International Society for Transgenic Technologies

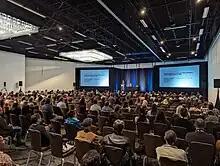
18th Transgenic Technology Meeting 2023 in Houston, USA

Every one and a half years the ISTT organizes an international scientific conference, the "Transgenic Technology Meeting", also known as the "TT Meeting". To promote communication and technology exchange, the website of the society publishes information and protocols related to transgenic technologies as well as the locations of transgenic service facilities, recognized as a valuable resource in the scientific literature. A collection of ISTT subject-related protocols has been published in the book "Advanced Protocols for Animal Transgenesis – an ISTT Manual". The society is also associated with the peer-reviewed scientific journal Transgenic Research, which publishes scientific findings on transgenic and genome-edited higher model organisms. As a platform for the rapid exchange of scientific information, the ISTT hosts two mailing lists, the public "transgenic-list" (often referred to as "tg-l") and the "ISTT-list" reserved for ISTT members with around 1500 and 700 participants (May 2025).